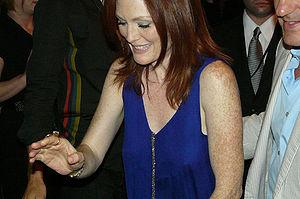
Blindness, ou L'Aveuglement au Québec, est un film de science-fiction nippo-canado-brésilien réalisé par Fernando Meirelles, sorti en 2008.